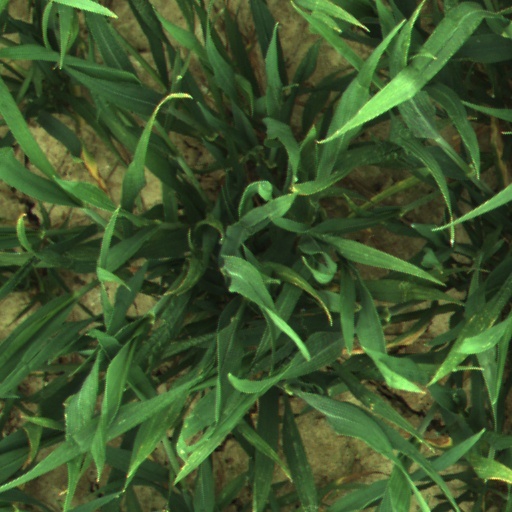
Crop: wheat